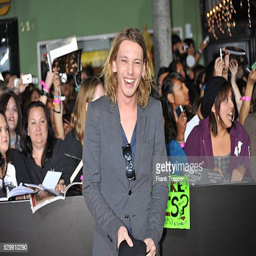
actor arrives at the premiere